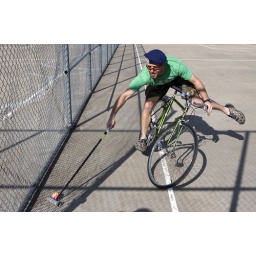
Chris Podzemny leans for the ball during a game of bike polo November 8, 2009 in Amarillo, Texas.